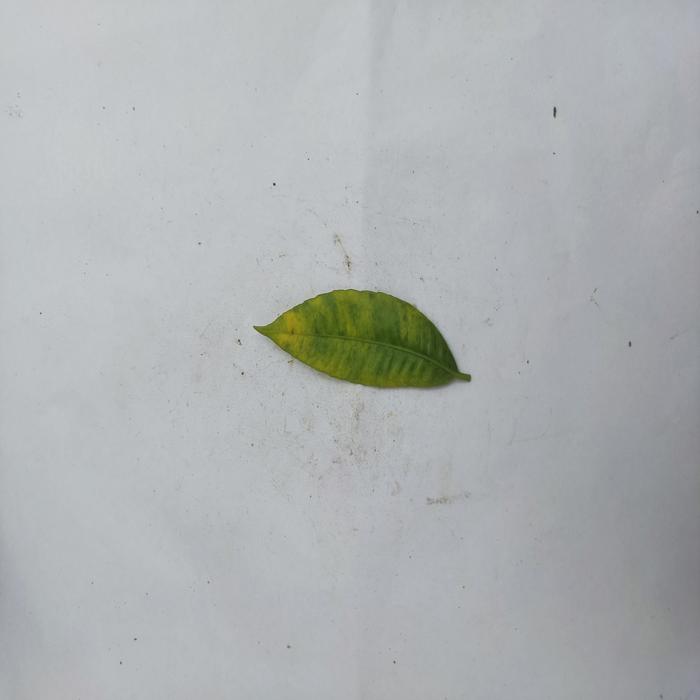
Crop: Hog Plum
Leaf condition: Anthracnose